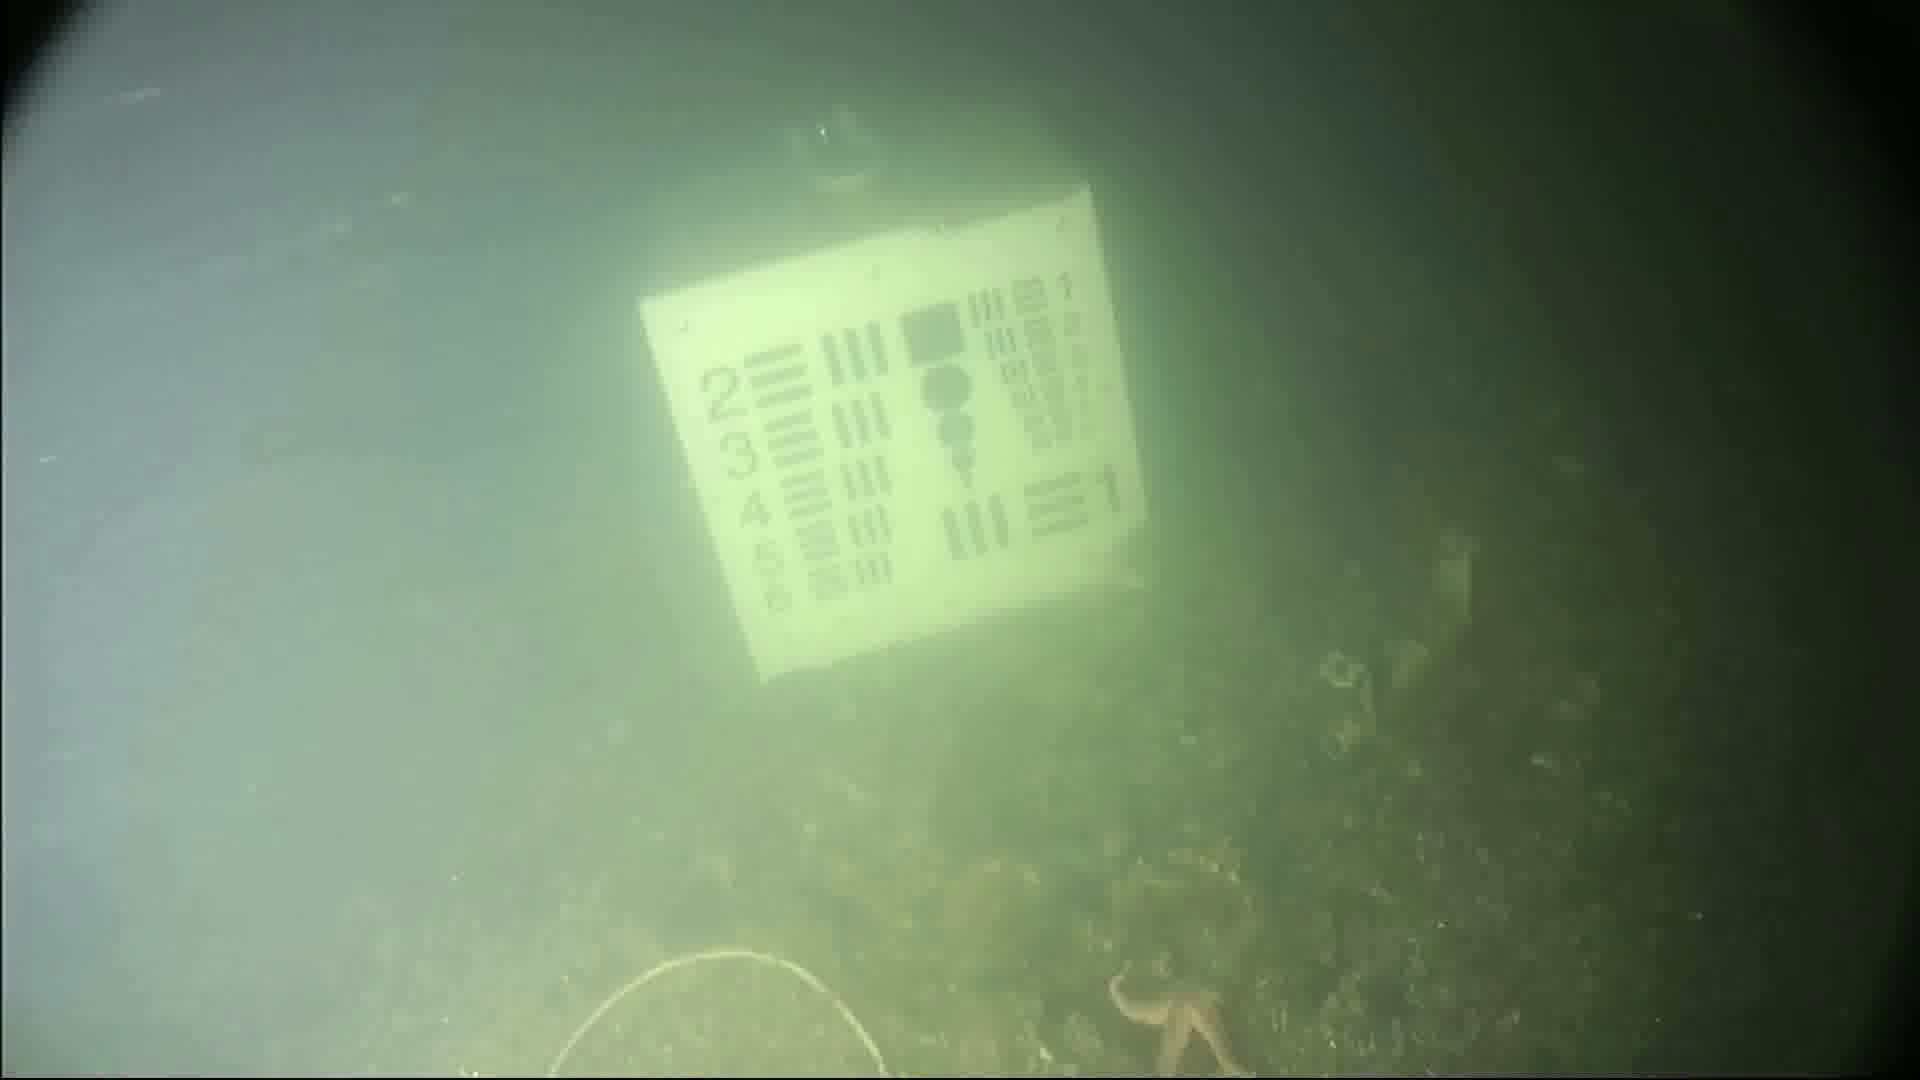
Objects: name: starfish